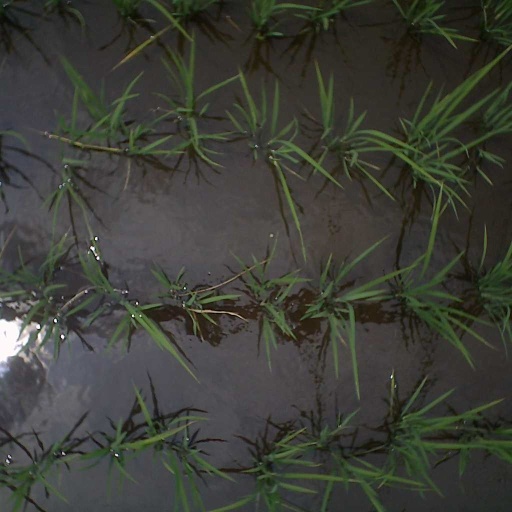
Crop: rice